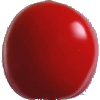
Label: Tomato 4